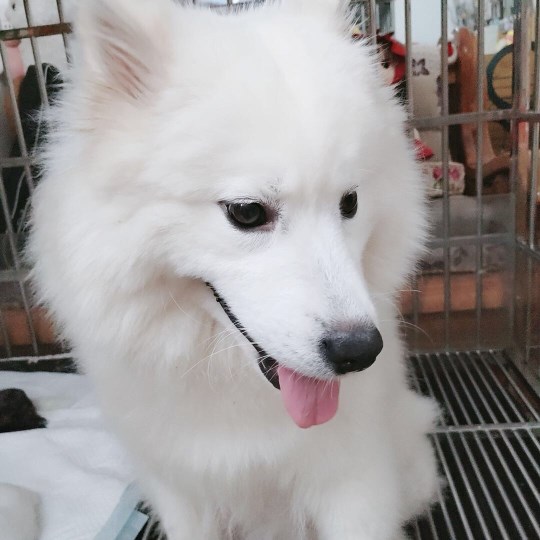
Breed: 2192-n000088-Samoyed